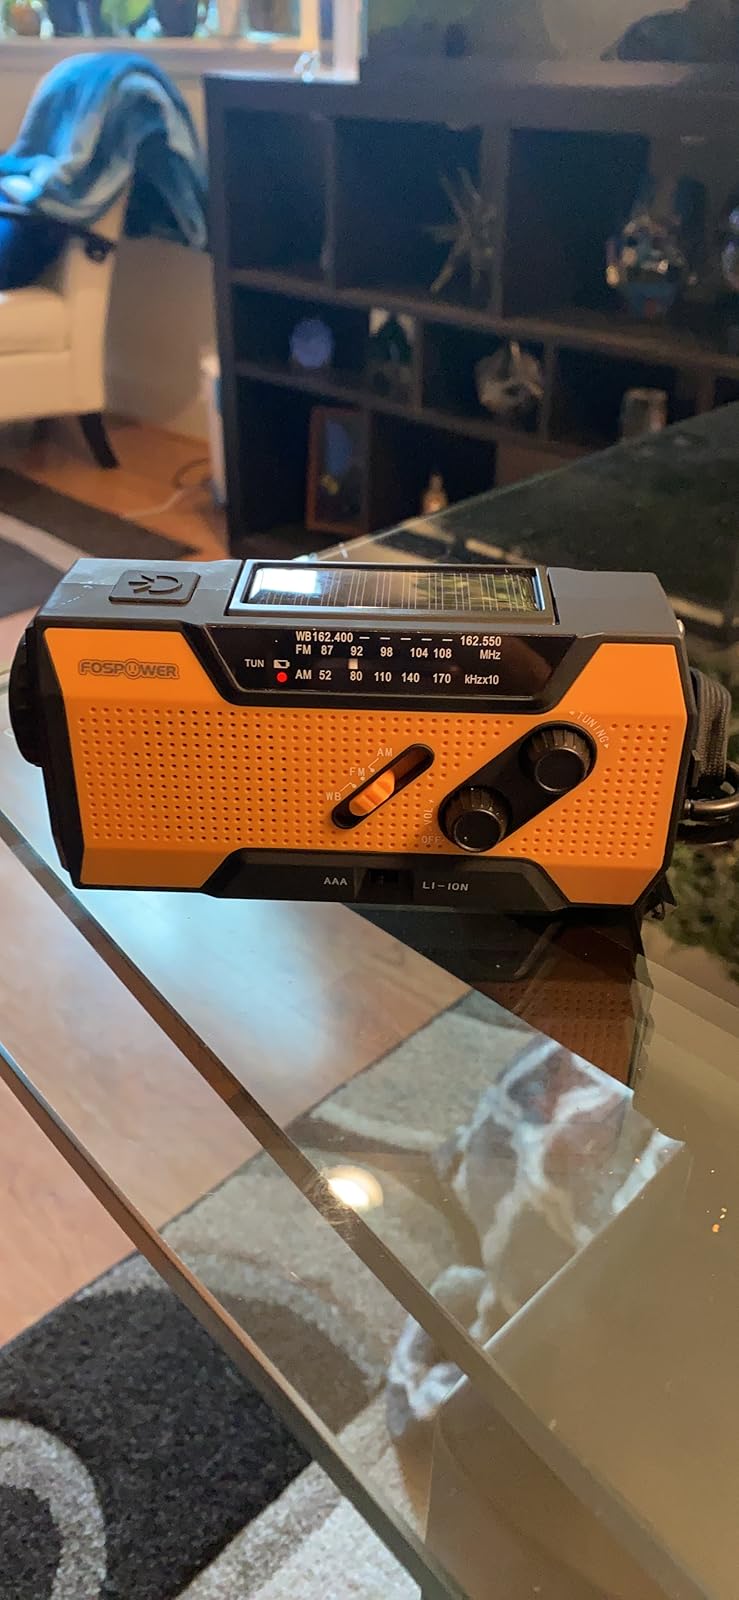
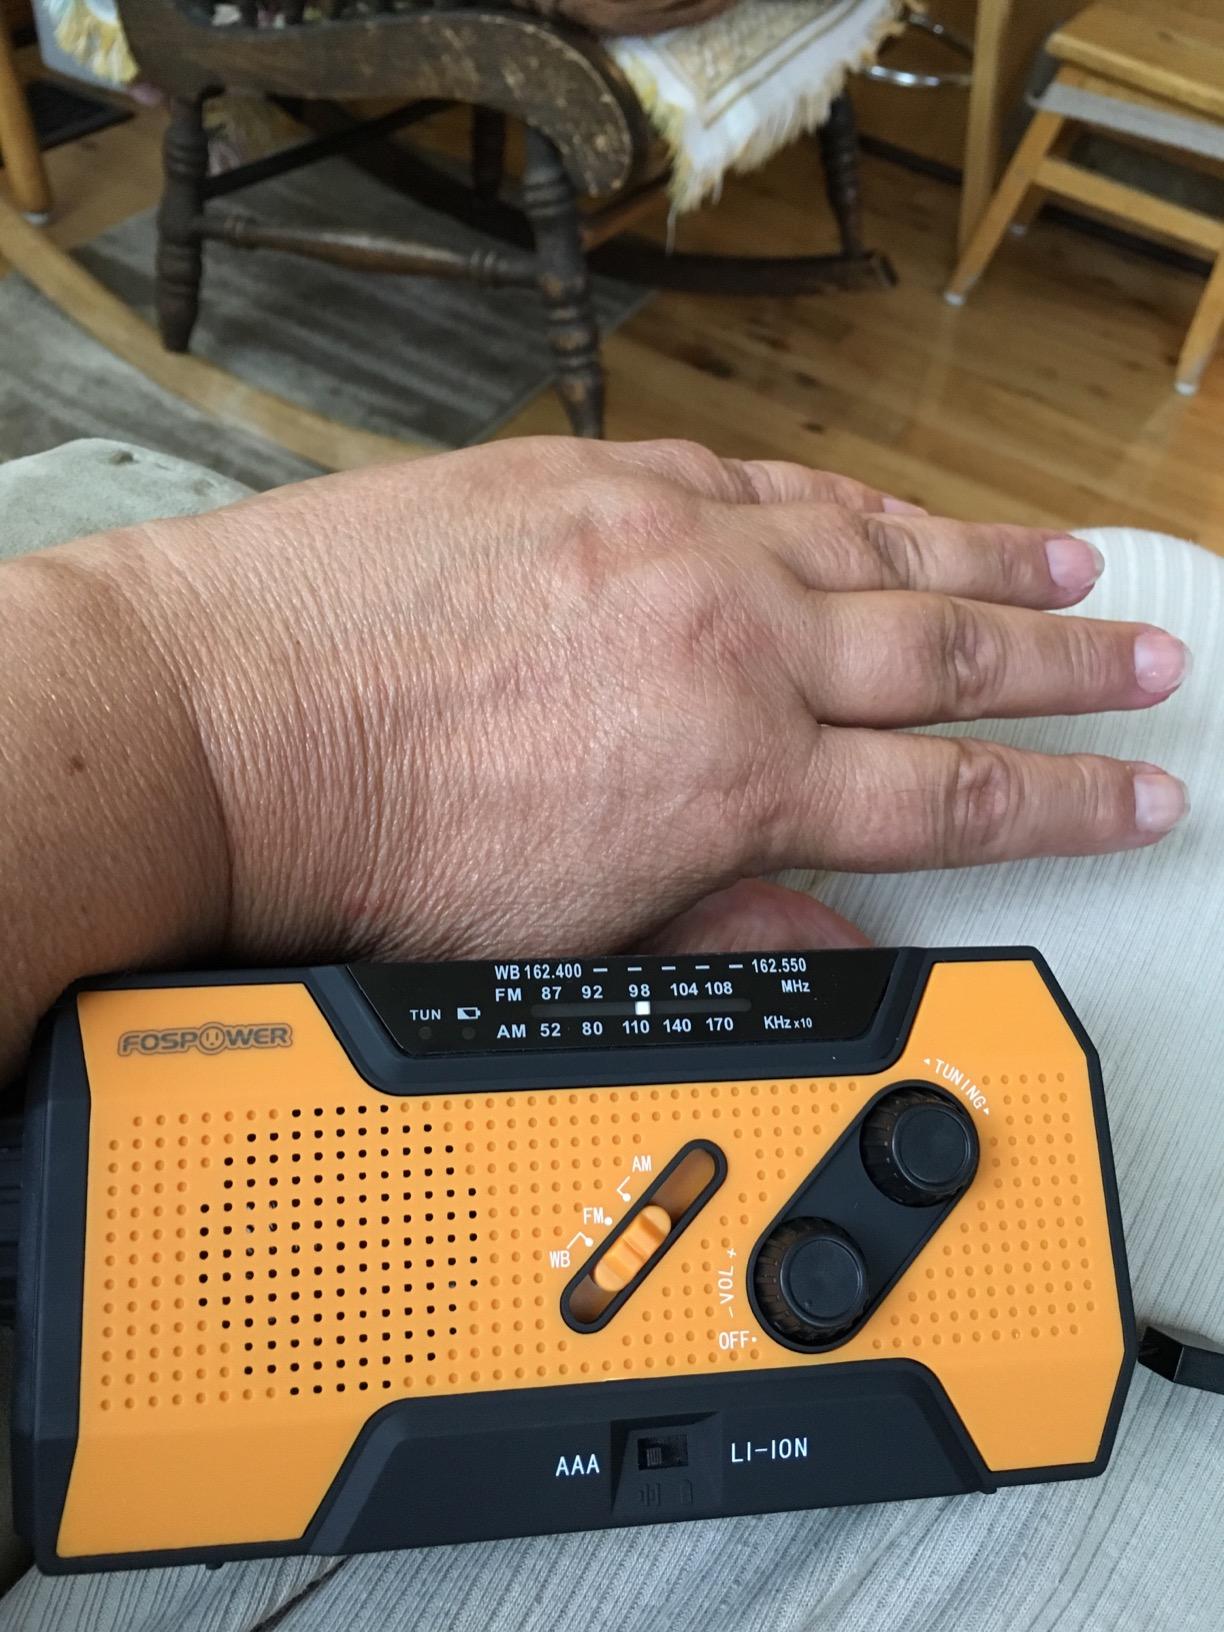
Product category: radio
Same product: yes